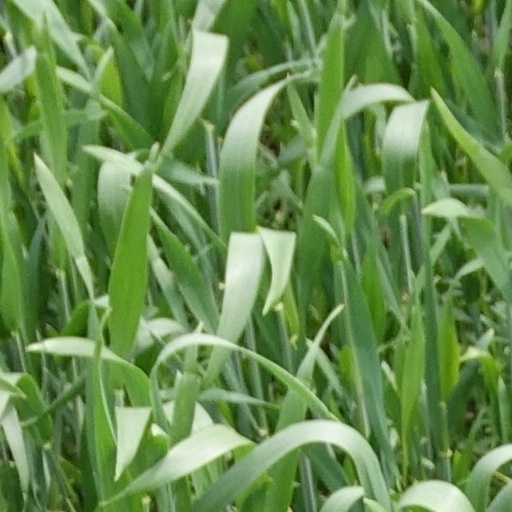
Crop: wheat